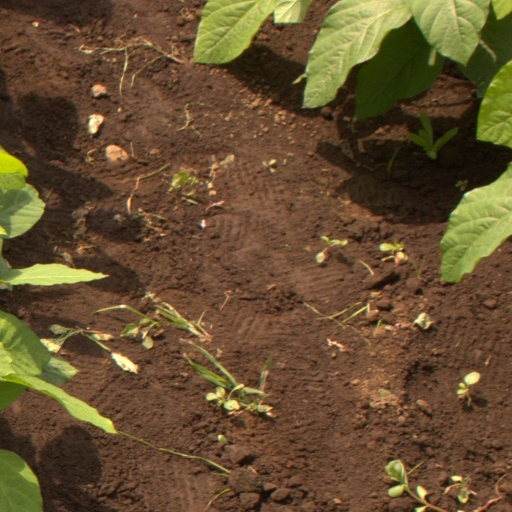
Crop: soybean